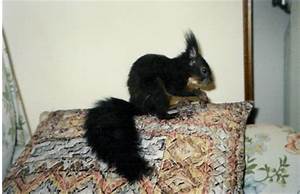
Label: squirrel